UT Arlington Mavericks women's wheelchair basketball

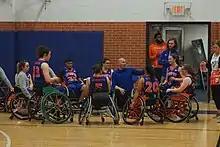
Head coach Jason Nelms with the Lady Movin' Mavs during a timeout in 2019

Jason Nelms has been the head coach of the Lady Movin' Mavs since the establishment of the team in 2013. He is a UTA alumnus and a former member of the Movin' Mavs men's wheelchair basketball team.